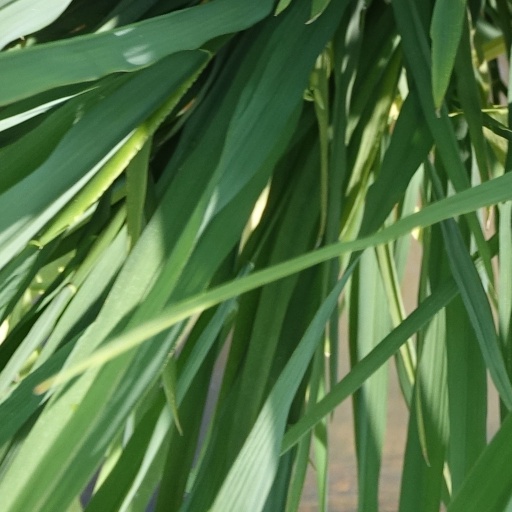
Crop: rice